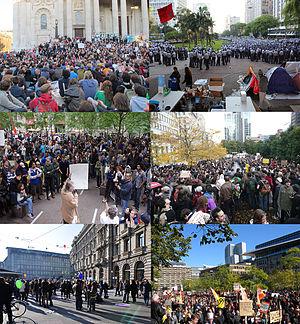
Le mouvement Occupy ou Occupy movement, est un mouvement international de protestation sociale, principalement dirigé contre les inégalités économiques et sociales. Ce mouvement est assimilé au mouvement des Indignés.